Malacañang Palace

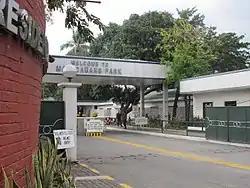
Gate of the Malacañang Park

The current Administration Building or Mabini Hall on Ycaza Street is the large structure to the left upon entering Gate 4. It began as the Budget Building upon the creation of the Budget Commission (now the Department of Budget and Management) in 1936. After World War II, it temporarily housed the Supreme Court, as the "Ayuntamiento" building was destroyed during the Battle for Manila in February 1945. After the war, it was later expanded with wings and top floors added. It houses the office of the executive secretary, some units of the Department of Budget and Management, and offices of presidential assistants and advisers. Some offices in this building, particularly those of the Office of Media Affairs, were invaded by an unruly mob on the evening of February 25, 1986, during the storming of Malacañang that capped the People Power Revolution. After it was gutted in a fire in 1992, plans to demolish it and build a high-rise building in its place were completely dropped due to budgetary constraints. President Fidel V. Ramos supervised its reconstruction into a spartan but well-ventilated and lit office complex, and renamed it "Mabini Hall", after Apolinario Mabini.